Pierre Rabhi

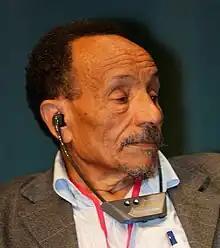
Rabhi at a 2009 conference

In 1978, Rabhi was given responsibility for training in agricultural ecology at CEFRA ("Centre d'études et de formation rurales appliqués", Centre for Applied Rural Studies and Training). Beginning in 1981, at the request of the French government, he visited Burkina Faso as a Farmer Without Frontiers in a programme funded by the CRIAD ("Centre de relations internationales entre agriculteurs pour le développement", Centre for International Relations Between Farmers and for Development). In 1985, Rabhi set up the agroecology training centre at Gorom-Gorom, with the support of the Le Point-Mulhouse association. An assessment of his work by French ecologist René Dumont criticised Rabhi's agronomic knowledge and the influence of his mystical beliefs on his work; it is the only scientific assessment of Rabhi's work to date. Burkina Faso President Thomas Sankara supported the project and wanted to make agroecology a national policy before his death in 1987.